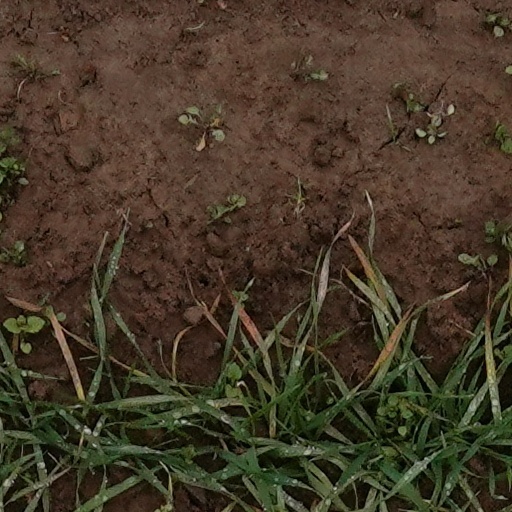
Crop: wheat